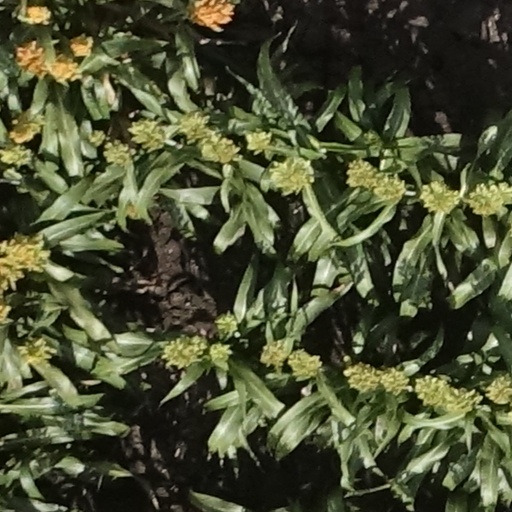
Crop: sorghum